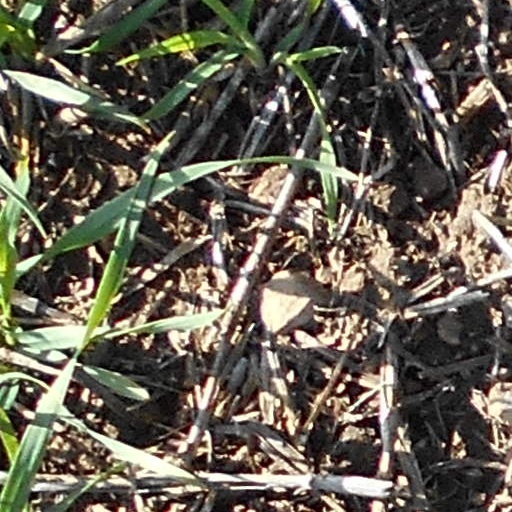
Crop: wheat